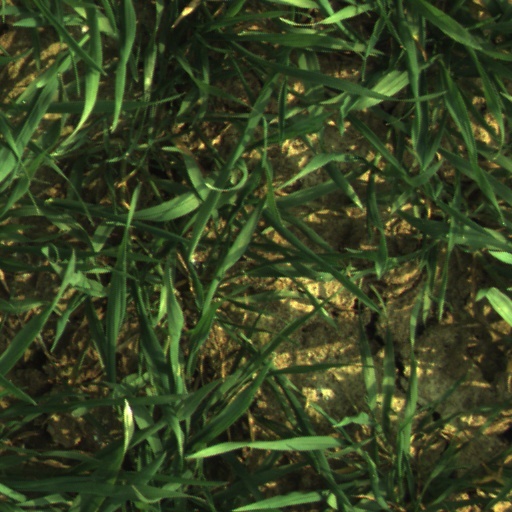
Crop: wheat